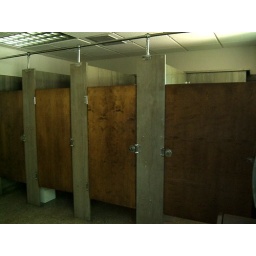
First floor women's bathroom in Bricker Hall